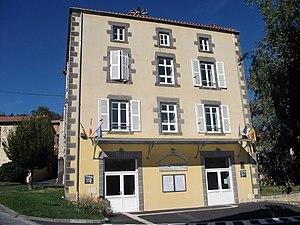
Mairie de Chanonat, Puy-de-Dôme, Auvergne-Rhône-Alpes, France [11996]
Chanonat est une commune française située dans le département du Puy-de-Dôme, en région Auvergne-Rhône-Alpes. Elle fait partie de l'aire urbaine de Clermont-Ferrand.